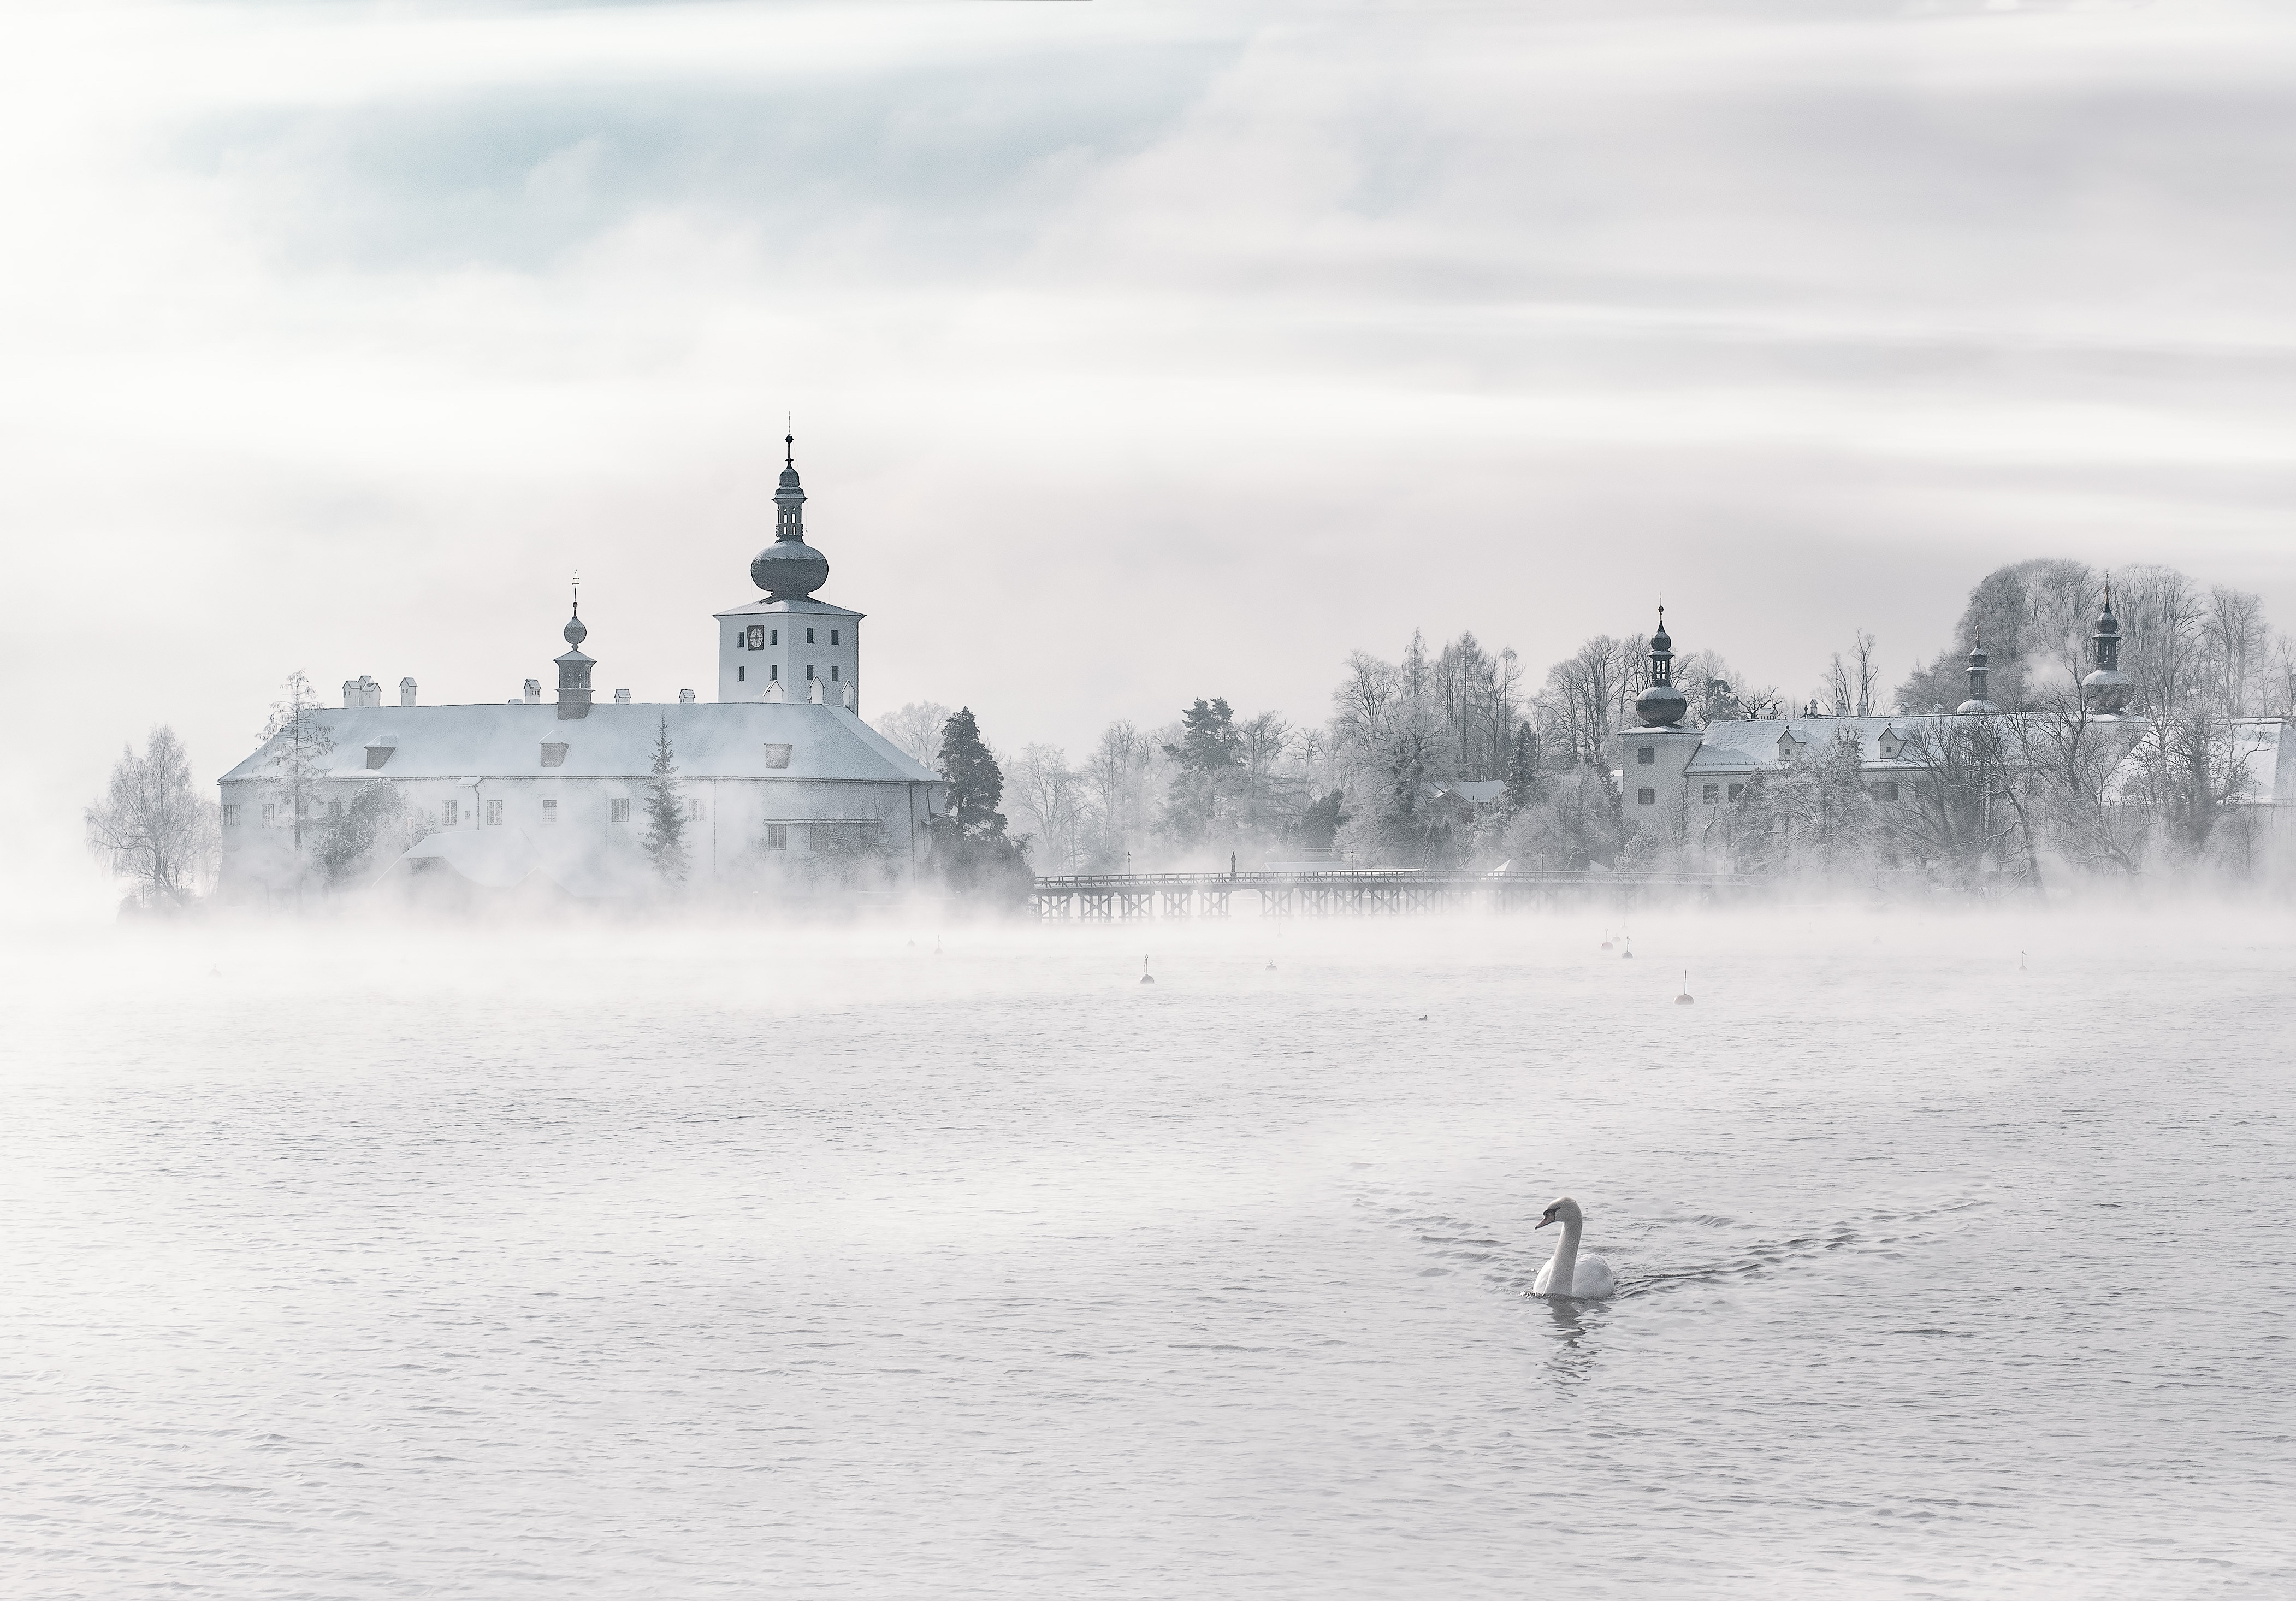
sea, water, snow, winter, fog, mist, morning, wave, ice, tower, weather, arctic, season, atmospheric phenomenon